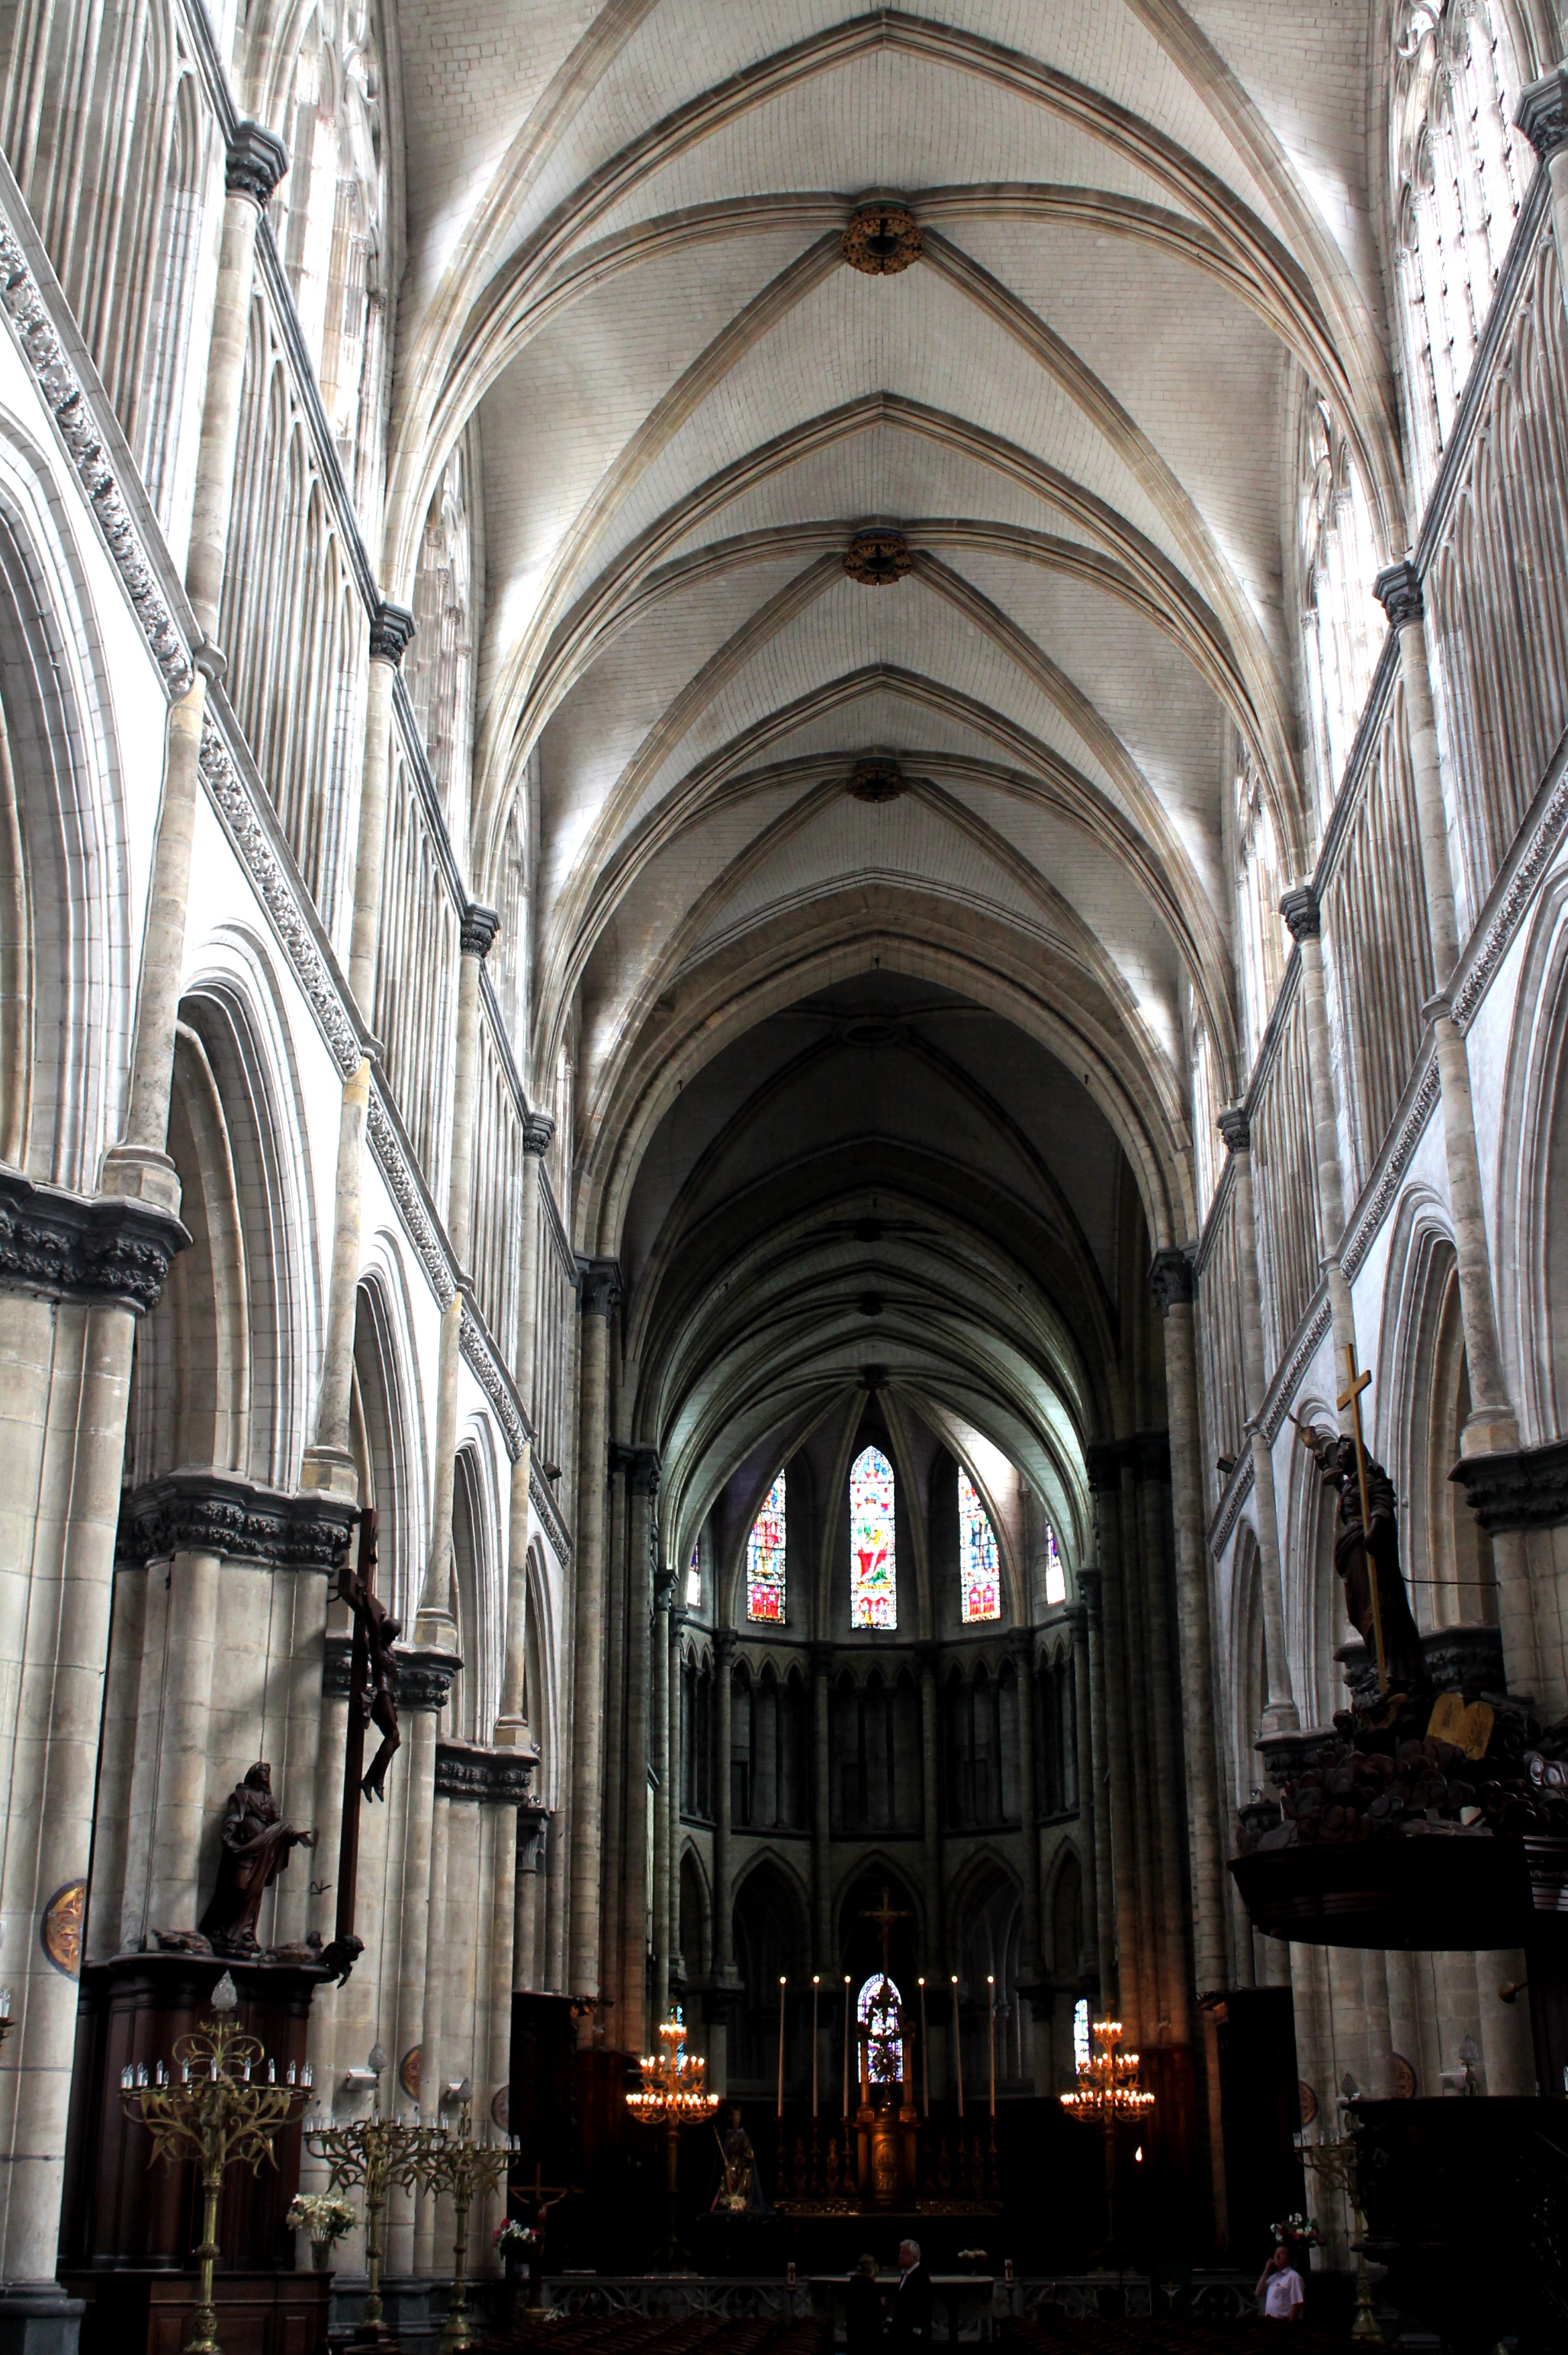
architecture, building, france, arch, contrast, church, cathedral, chapel, gothic, place of worship, symmetry, saint, basilica, dailyshoot, gothic architecture, archways, omer